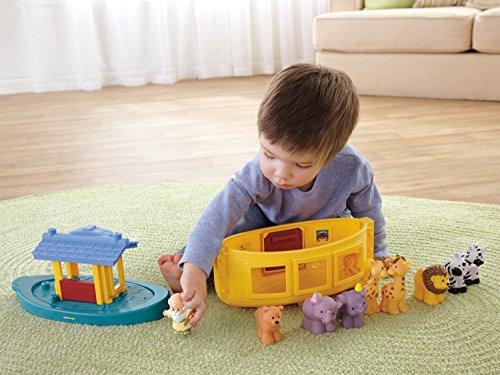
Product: Fisher-Price Little People Noah's Ark, Frustration Free Packaging
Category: Toys & Games | Toy Figures & Playsets | Playsets & Vehicles | Playsets
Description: Add more animals to Noah’s Ark-Sold separately and subject to availability.
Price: $45.36
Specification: ProductDimensions:5x15x9inches|ItemWeight:2.55pounds|ShippingWeight:2.6pounds(Viewshippingratesandpolicies)|DomesticShipping:ItemcanbeshippedwithinU.S.|InternationalShipping:ThisitemcanbeshippedtoselectcountriesoutsideoftheU.S.LearnMore|ASIN:B00CQHYXOO|Itemmodelnumber:BMM06|Manufacturerrecommendedage:12months-5years